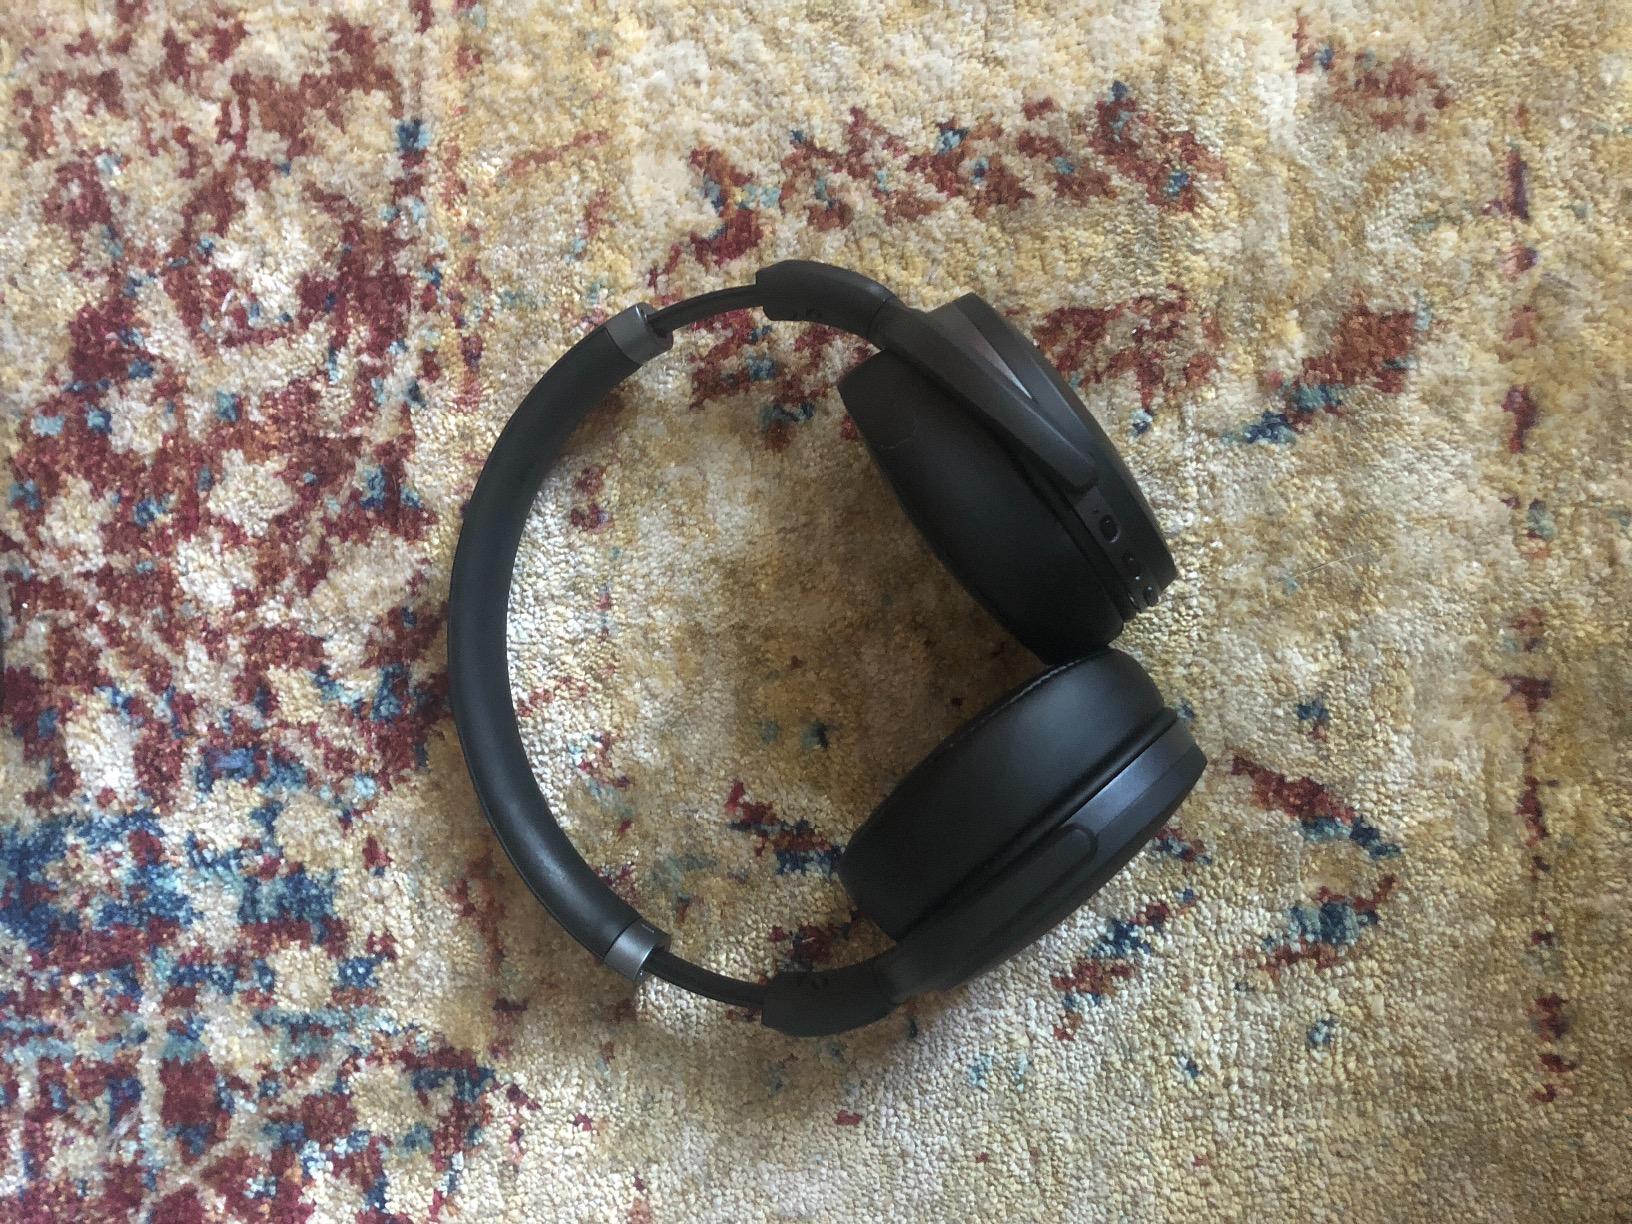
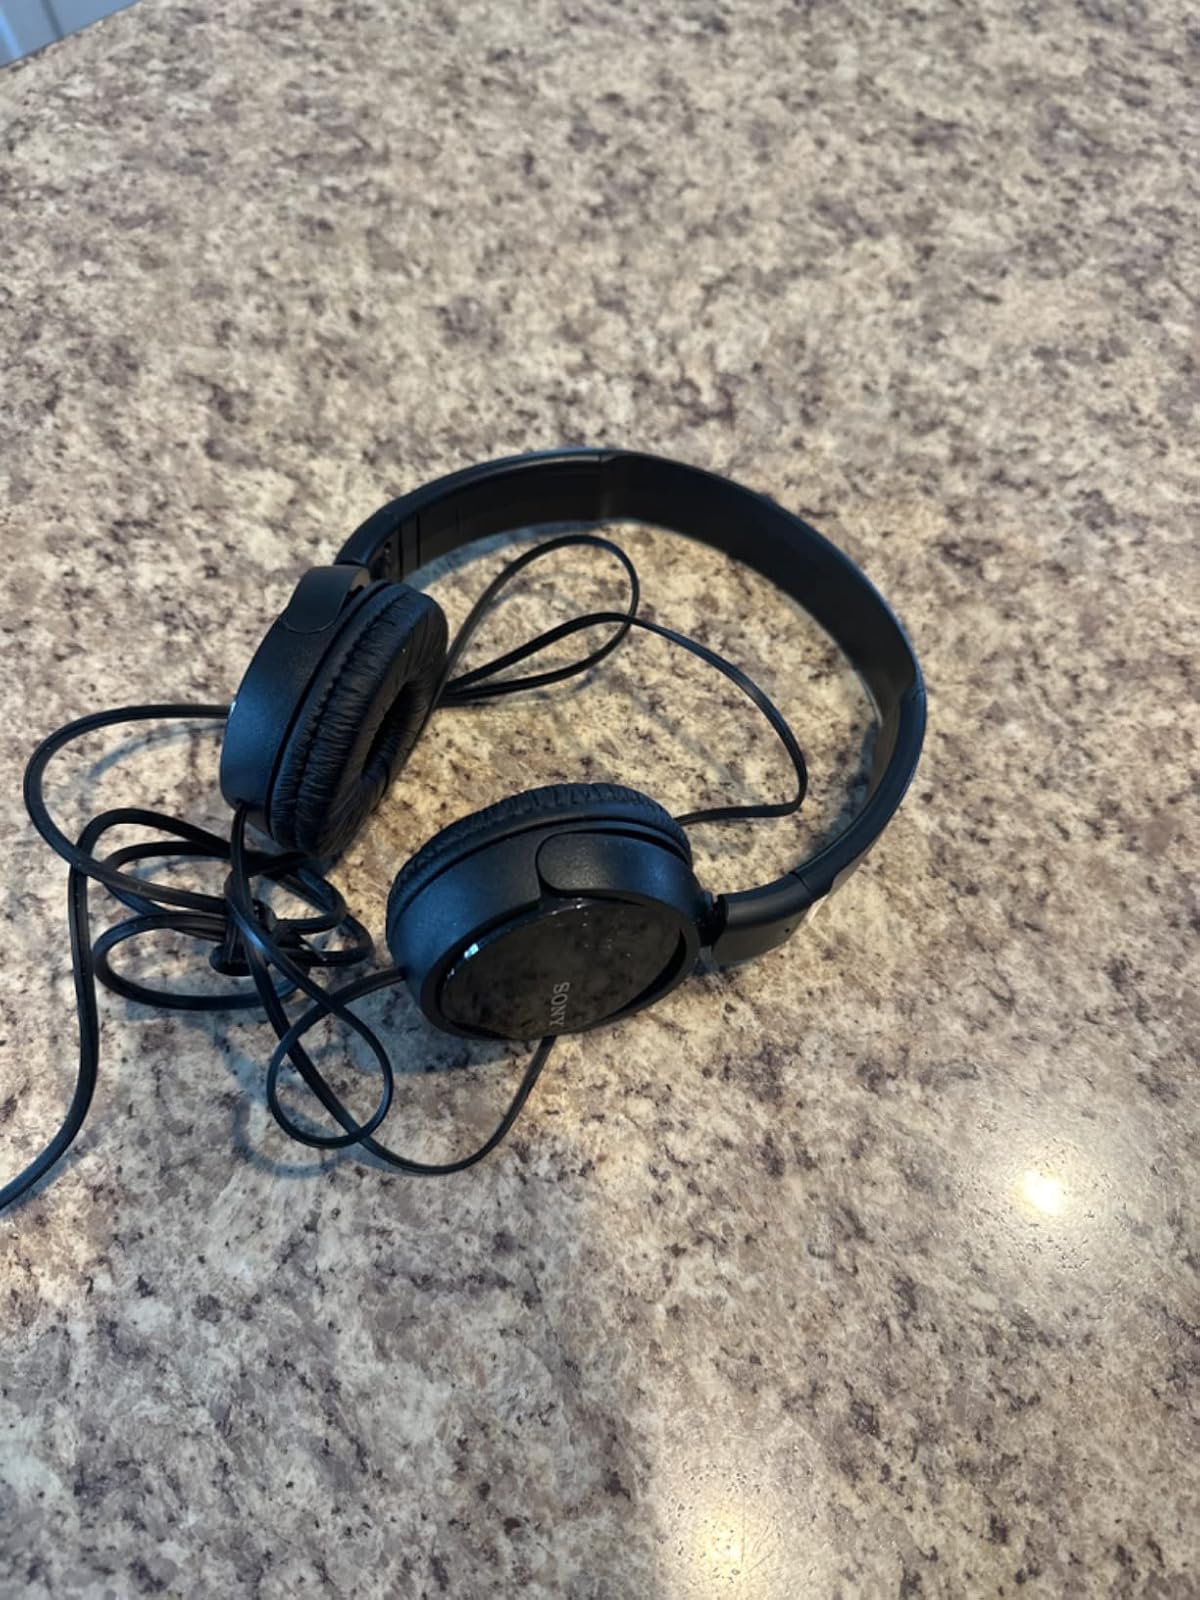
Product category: headphones
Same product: no